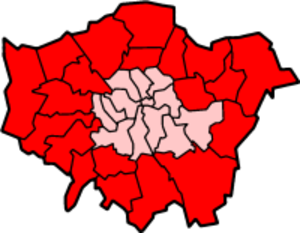
Ydre London
Ydre London
Ydre London er et navn på den del af Greater London som ligger uden for den gamle London by, indre London. De tyve bydele i ydre London blev indlemmet i Greater London i 1965, og hørte tidligere til andre grevskaber. Undtaget er North Woolwich, som også før 1965 var en del af London.